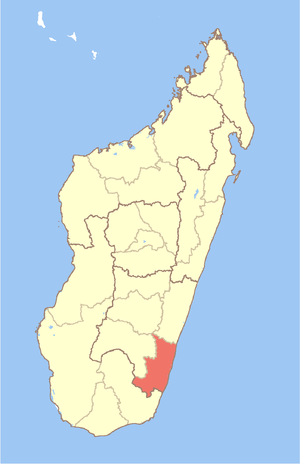
L'Atsimo-Atsinanana est l'une des vingt-deux régions de Madagascar. Elle est située dans la province de Fianarantsoa, dans le sud-est de l'île.